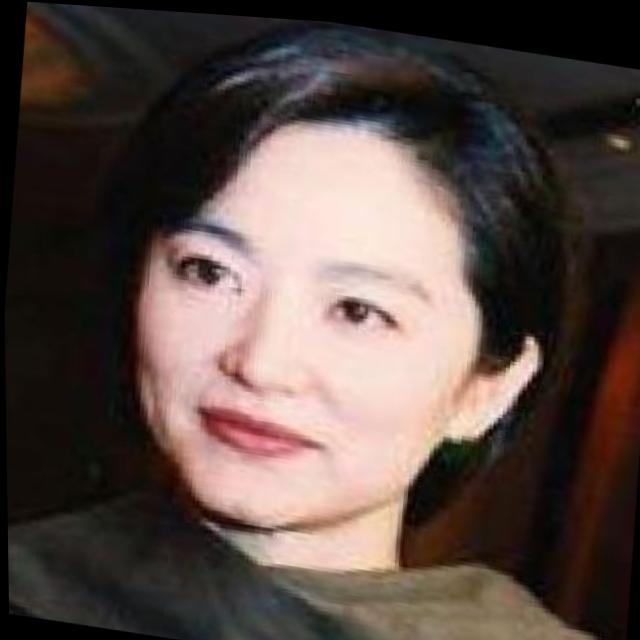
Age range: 45-64